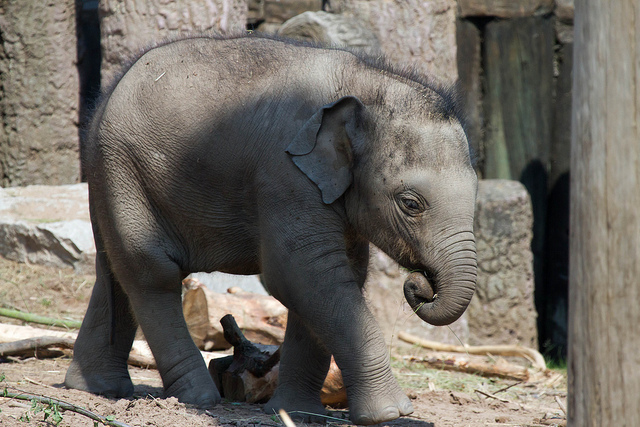
user: Given an image and a question. Answer the question in a short answer. Question: What is the gestation period of a pachyderm? Short Answer:
assistant: 22 months